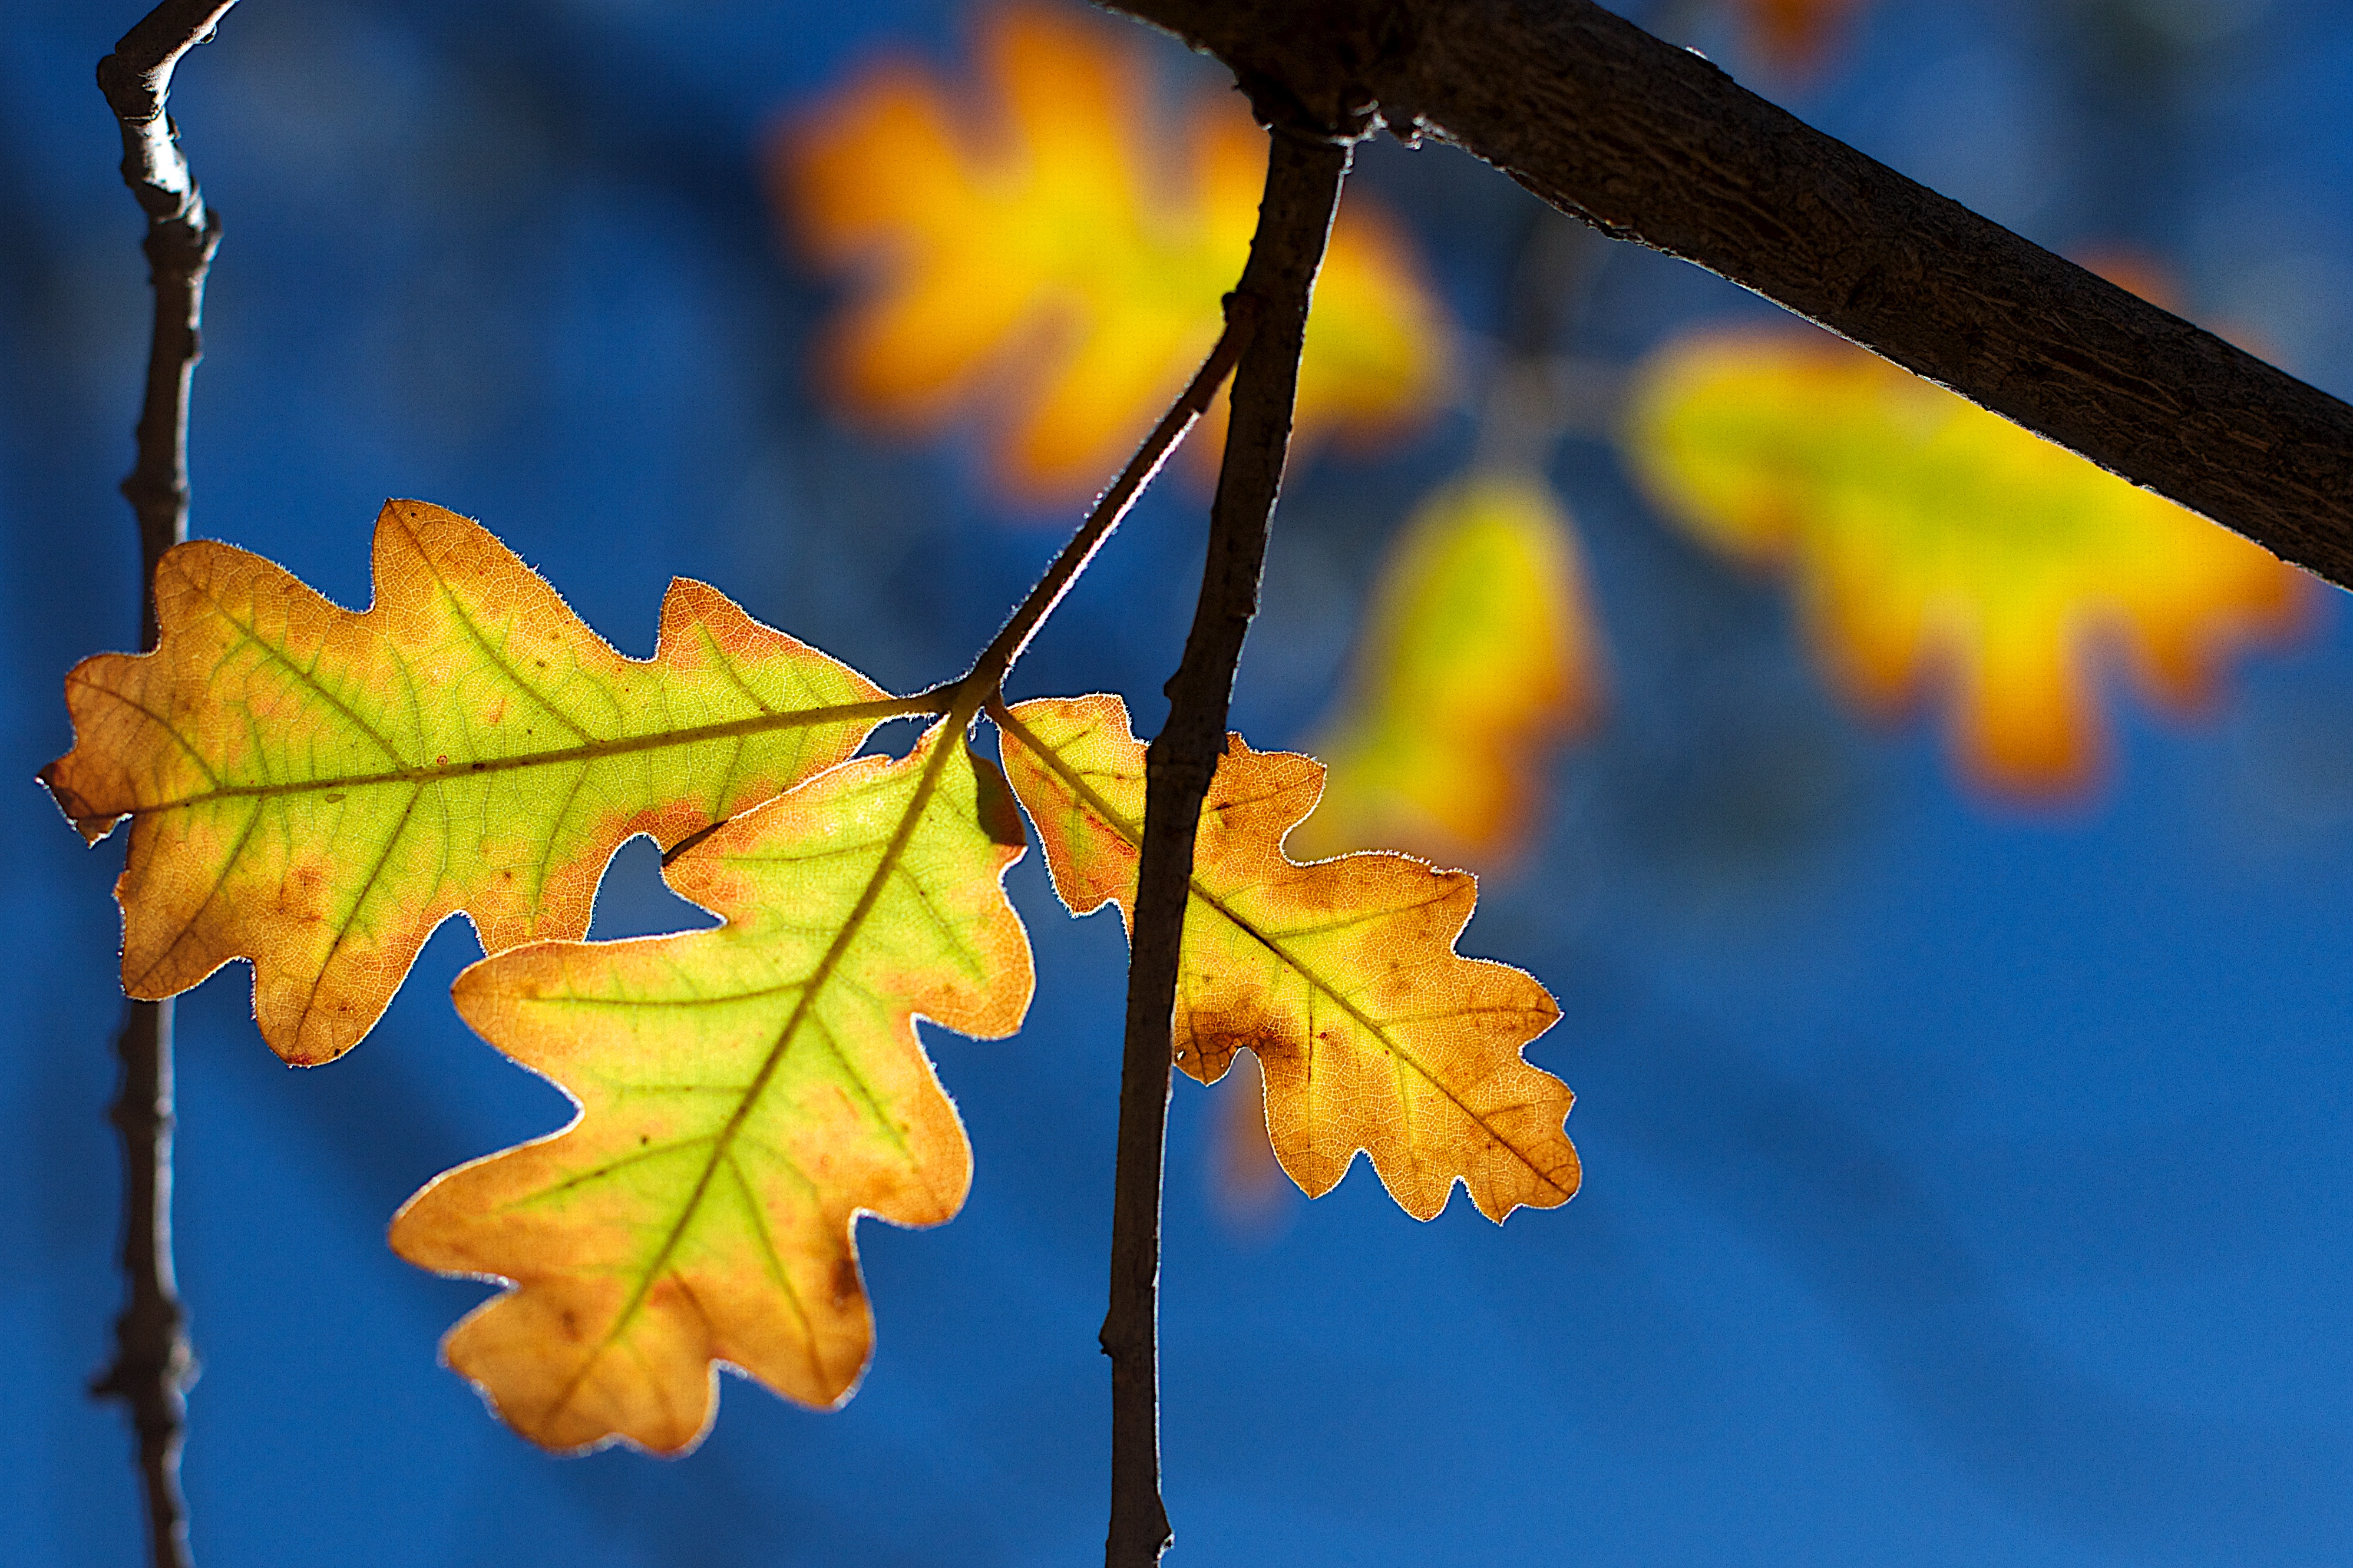
tree, nature, branch, plant, sunlight, leaf, flower, autumn, yellow, season, maple tree, maple leaf, 2016366, macro photography, flowering plant, maidenhair tree, plant stem, woody plant, land plant